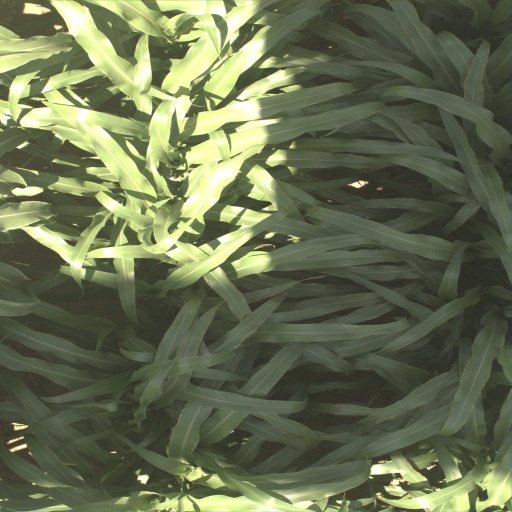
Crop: sorghum